Lorenzo Pellegrini

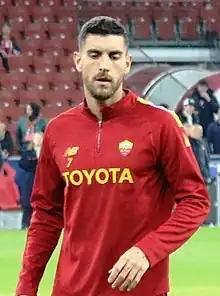
Pellegrini with Roma in 2023

Lorenzo Pellegrini (born 19 June 1996) is an Italian professional footballer who plays as an attacking midfielder for club Roma, which he serves as captain, and the Italy national team.